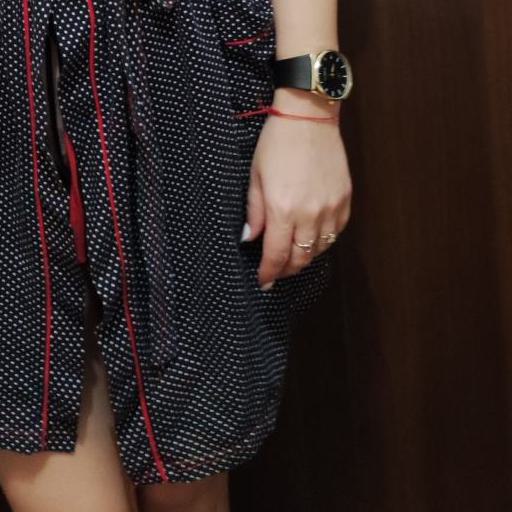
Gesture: no_gesture